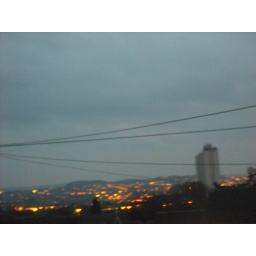
This is probably my favourite picture to date. Shame the damn telephone pole is in the way but I like it.